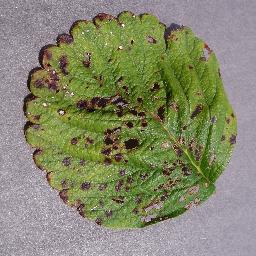
Label: Strawberry___Leaf_scorch